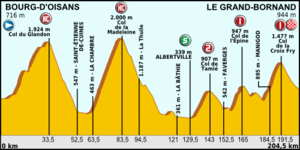
La 19ᵉ étape du Tour de France 2013 s'est déroulée le vendredi 19 juillet 2013. Elle part du Bourg-d'Oisans en Isère et arrive au Grand-Bornand en Haute-Savoie avec une traversée de la Savoie et notamment d'Albertville, où se dispute par ailleurs le sprint intermédiaire.